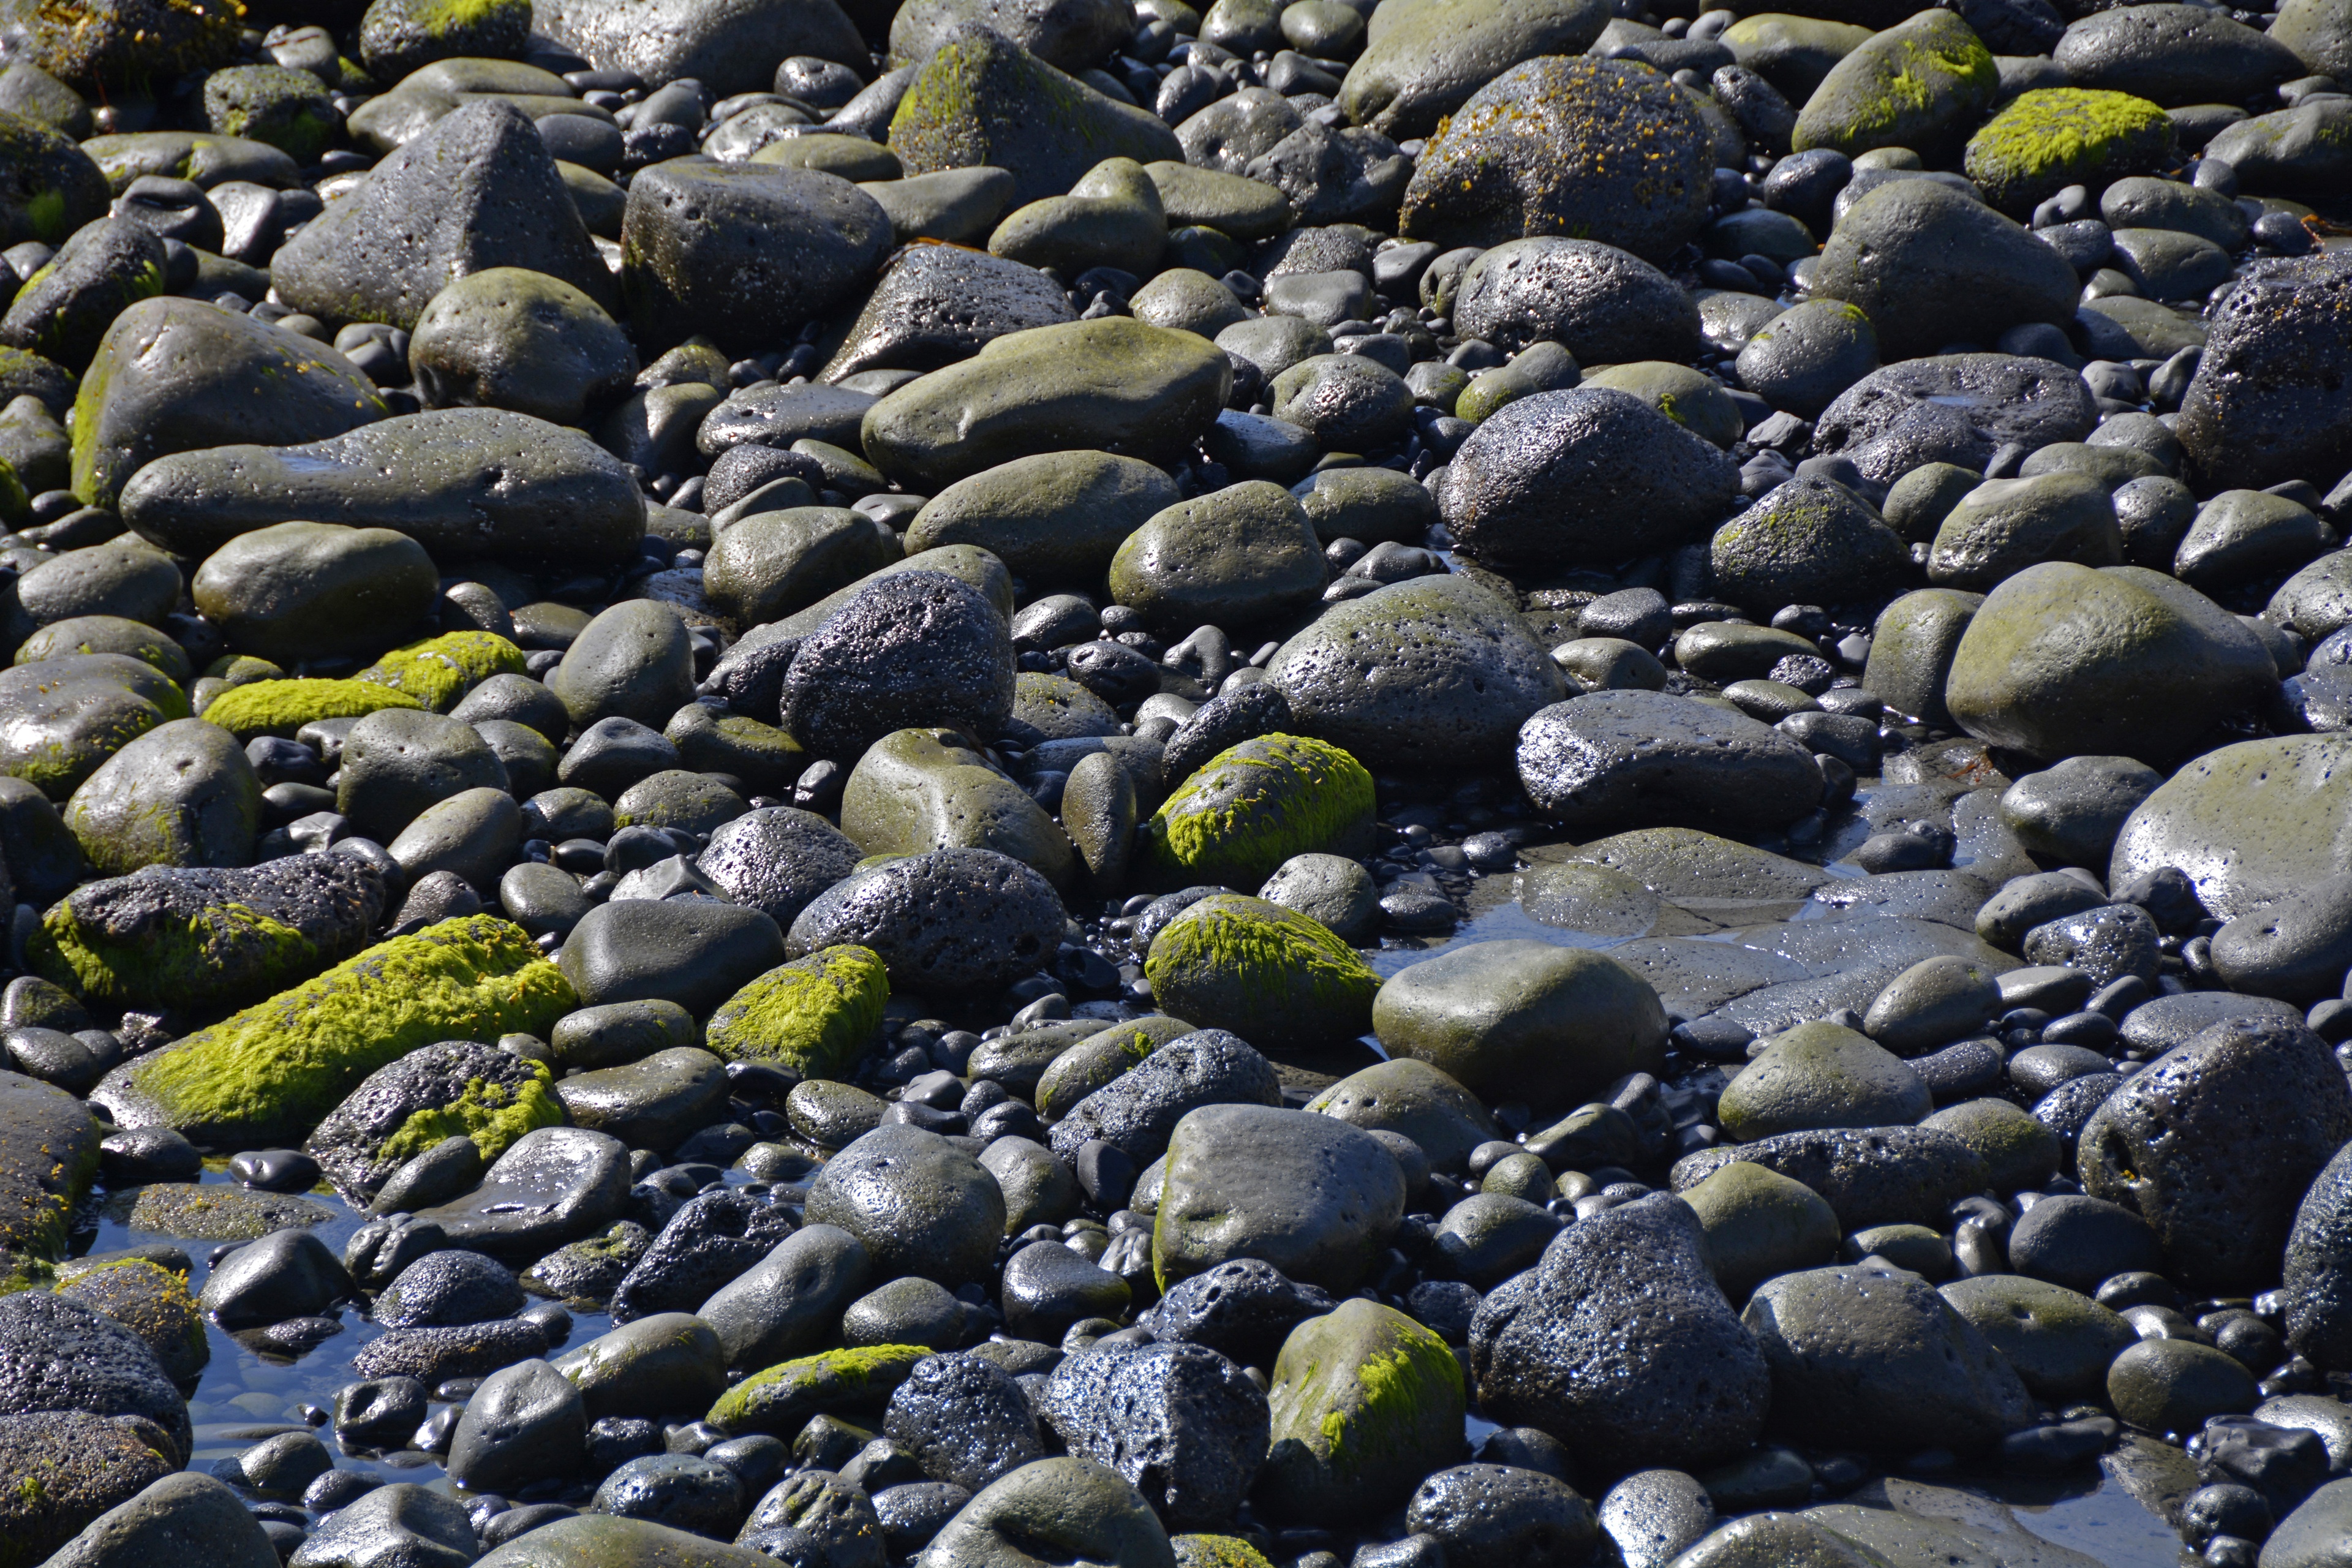
sea, water, nature, rock, shore, wet, moss, stream, pebble, iceland, material, stones, background, boulder, stream bed, black green, lava stones, tide pool